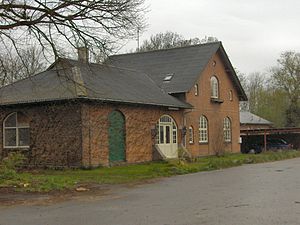
Heinrich Wenck
Store Fuglede Station (nedlagt)
Heinrich "Henry" Emil Charles Wenck var dansk arkitekt og akvarelmaler og fra 1903 titulær professor ved Kunstakademiet.